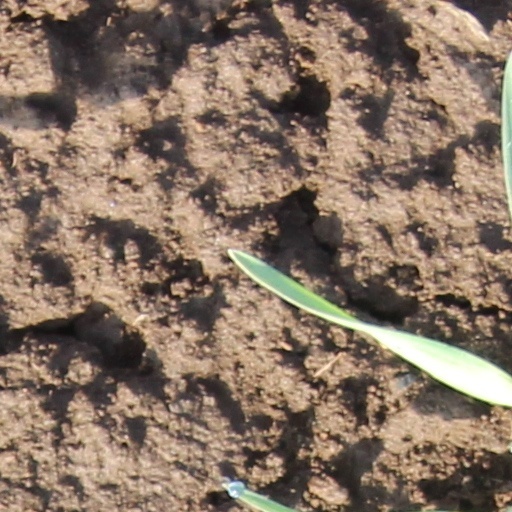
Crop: wheat